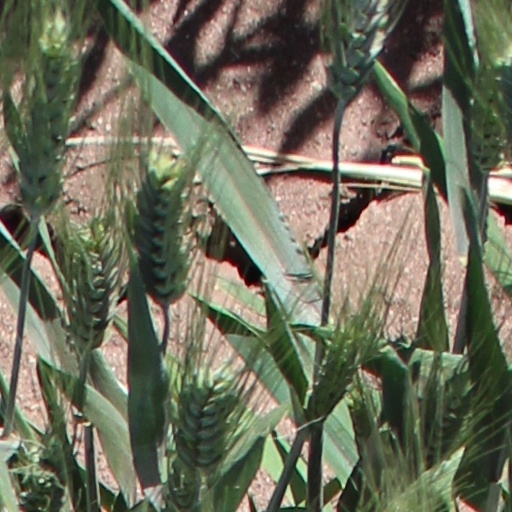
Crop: wheat